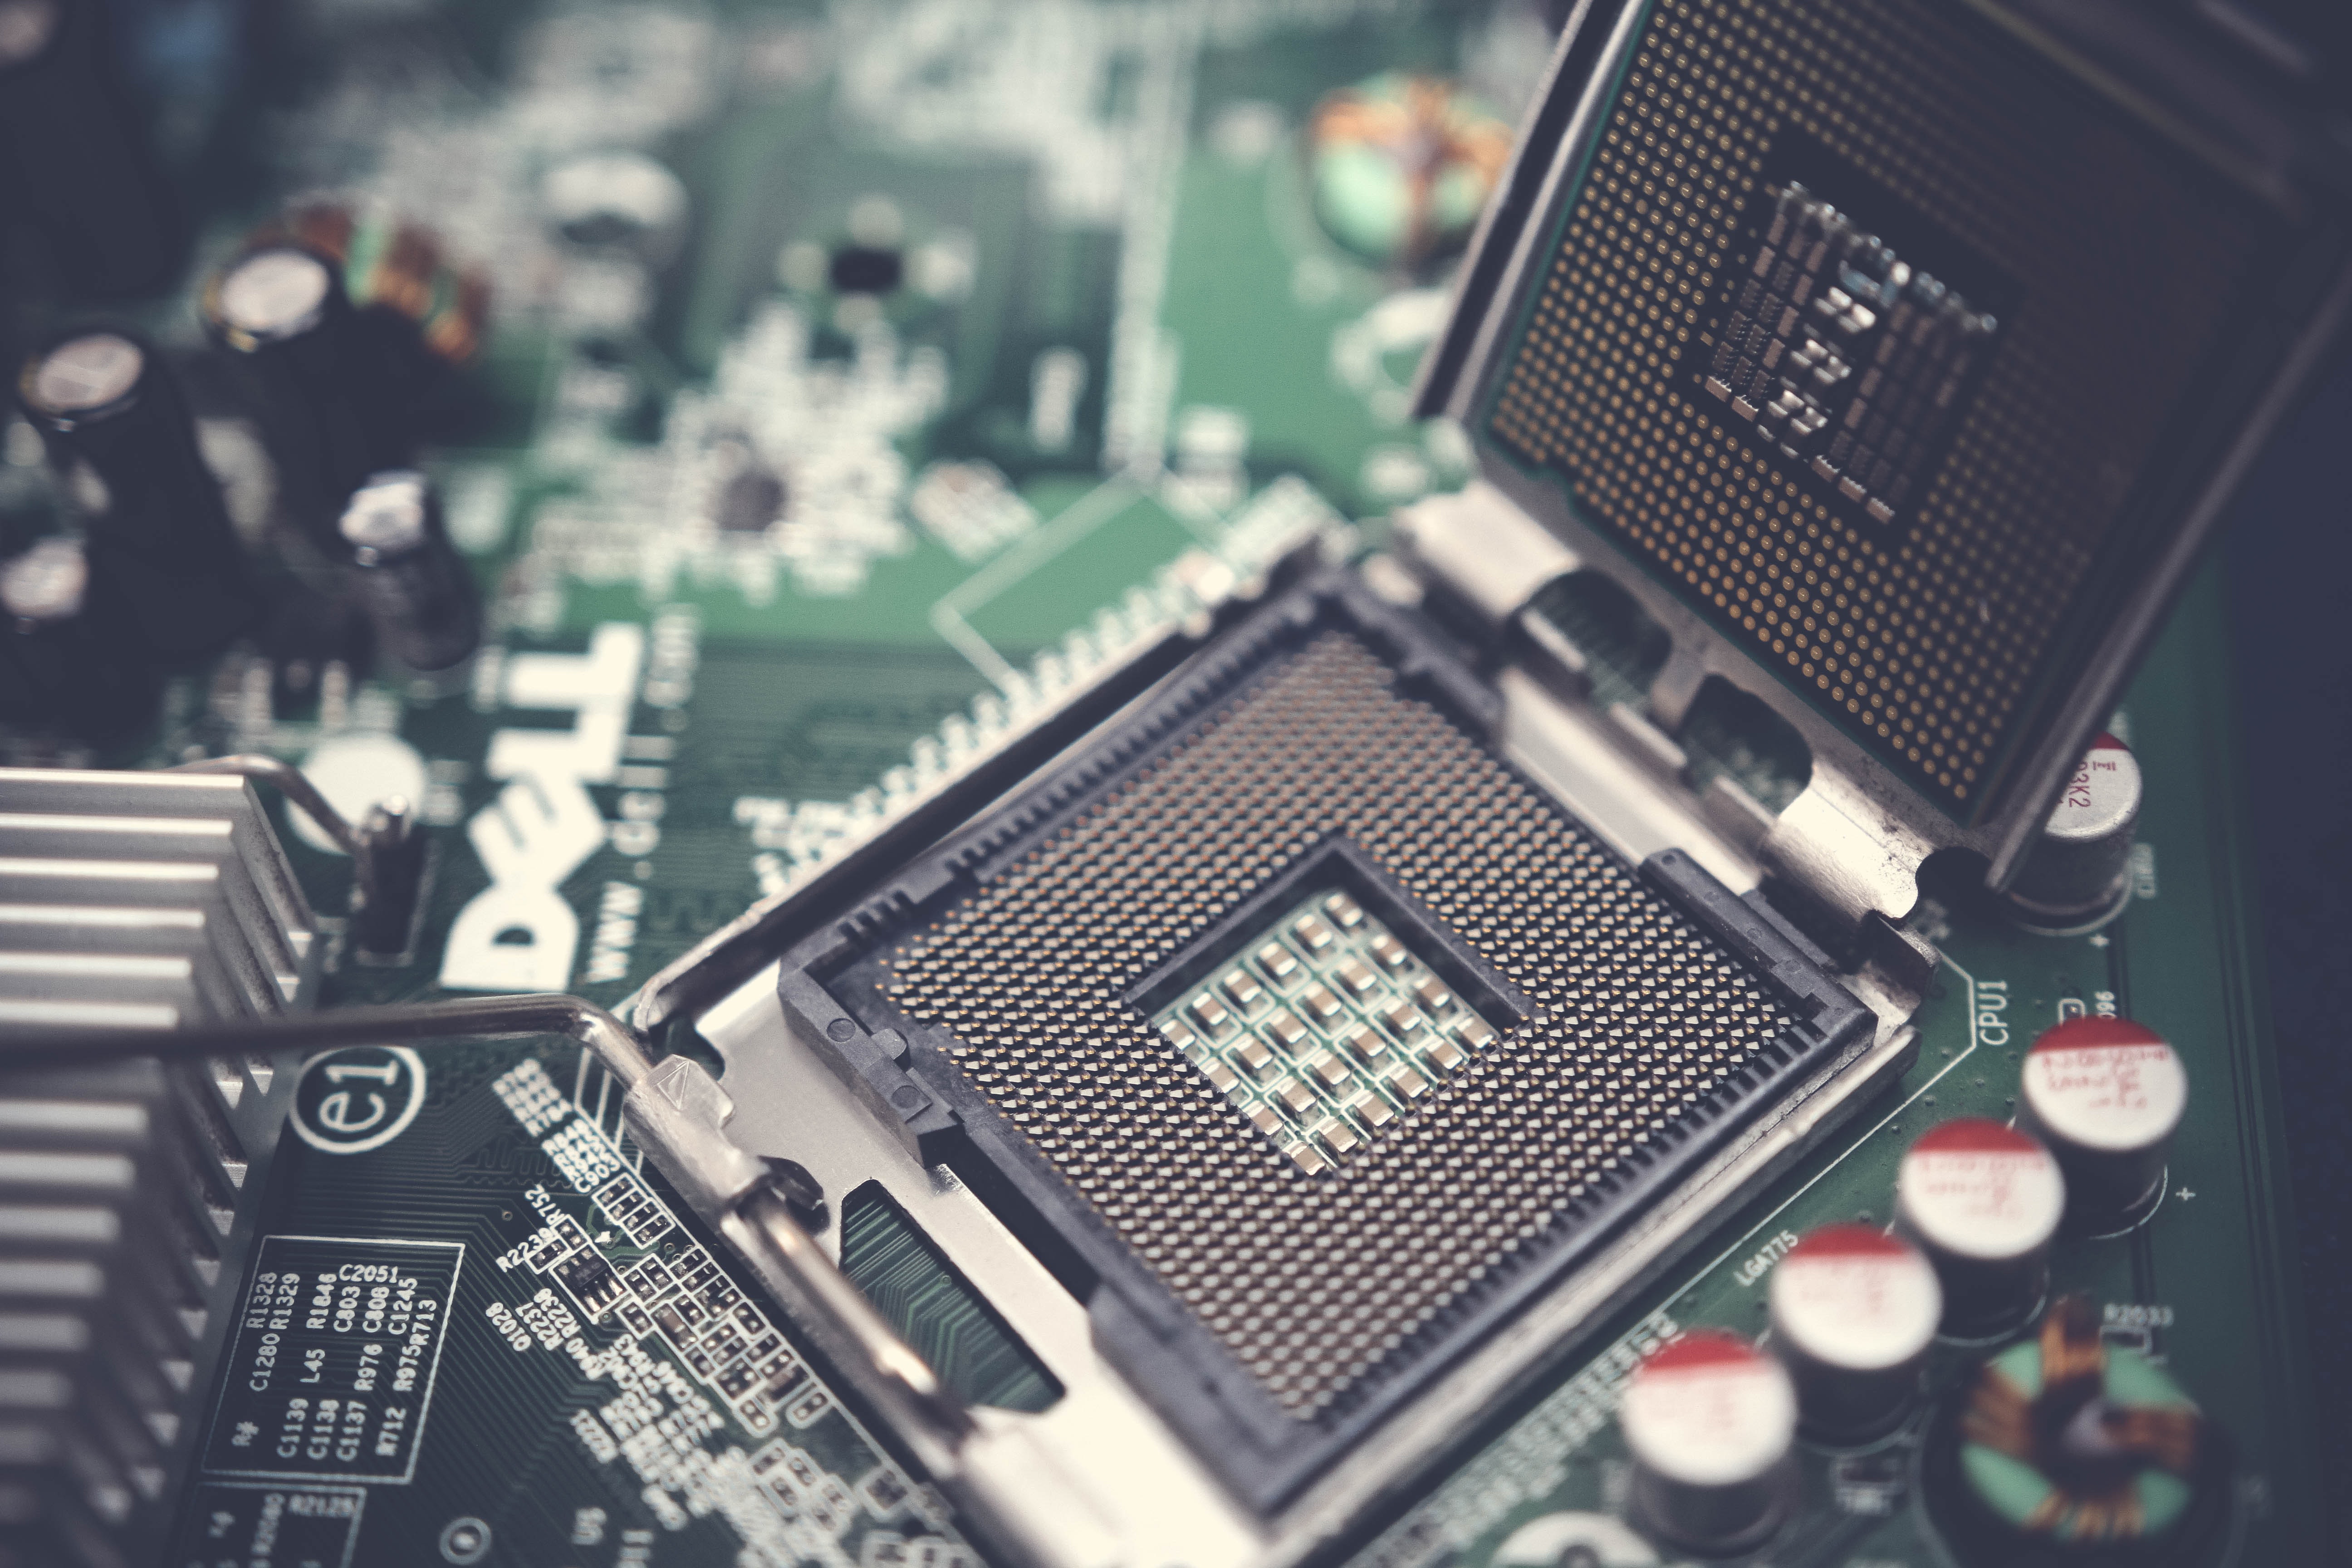
technology, electronic device, computer hardware, motherboard, electronic engineering, computer component, electronics, computer accessory, personal computer hardware, cpu, electrical network, product, electronic instrument